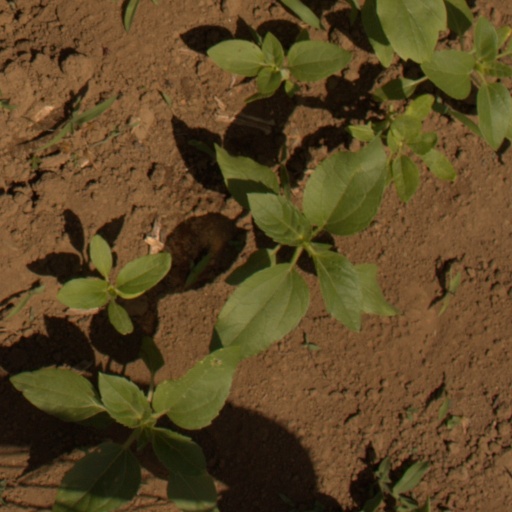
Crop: Jerusalem artichoke